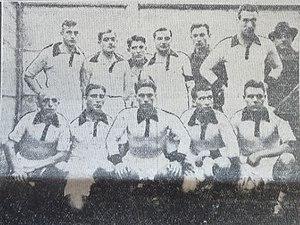
Équipe de l'Amiens Athlétic Club le 22 octobre 1933 à Amiens au stade Moulonguet avant un match de championnat de France D2 face au FC Rouen (victoire 2-1). Debout
La saison 1933-1934 de l'Amiens AC est la saison sportive de septembre 1933 à mai 1934 de l'Amiens Athlétic Club, club de football situé à Amiens.